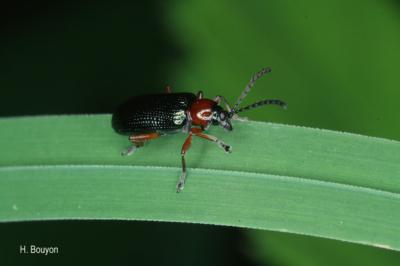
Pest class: cereal_leaf_beetle